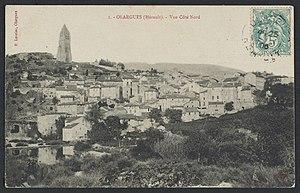
Olargues. - Vue côté nord
Olargues, en occitan Olargues, est une commune française située dans le département de l'Hérault en région Occitanie. Elle est située dans le parc naturel régional du Haut-Languedoc. Le village est classé parmi les plus beaux villages de France.